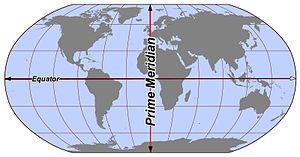
Le méridien de Greenwich est le méridien qui sert de référence internationale de longitude, d'où son nom de « méridien origine ». Néanmoins, c'est le méridien de référence de l'IERS situé à une centaine de mètres qui sert, par exemple, de référence pour le système de géolocalisation GPS, le système géodésique WGS 84, pour toutes les cartes marines de l'organisation hydrographique internationale depuis 1983 et, également, pour la navigation aérienne par l'organisation de l'aviation civile internationale depuis 1989.
Depuis le naufrage du Titanic en 1912, dans les secteurs de couleur des montres et horloges des stations radios marines, ces stations radios effectuent un silence radio obligatoire de trois minutes quatre fois par heure, ou depuis 1999 un silence radio obligatoire de trois minutes deux fois par heure, par les stations radios de navire et côtière d'Amérique d'Europe du Groenland travaillant dans les bandes du service mobile maritime comprises entre 1 605 kHz et 3 800 kHz.